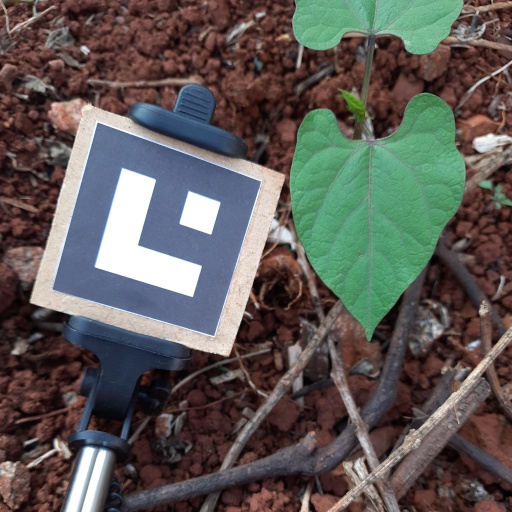
Observations: flat surface, no eating holes, under shade